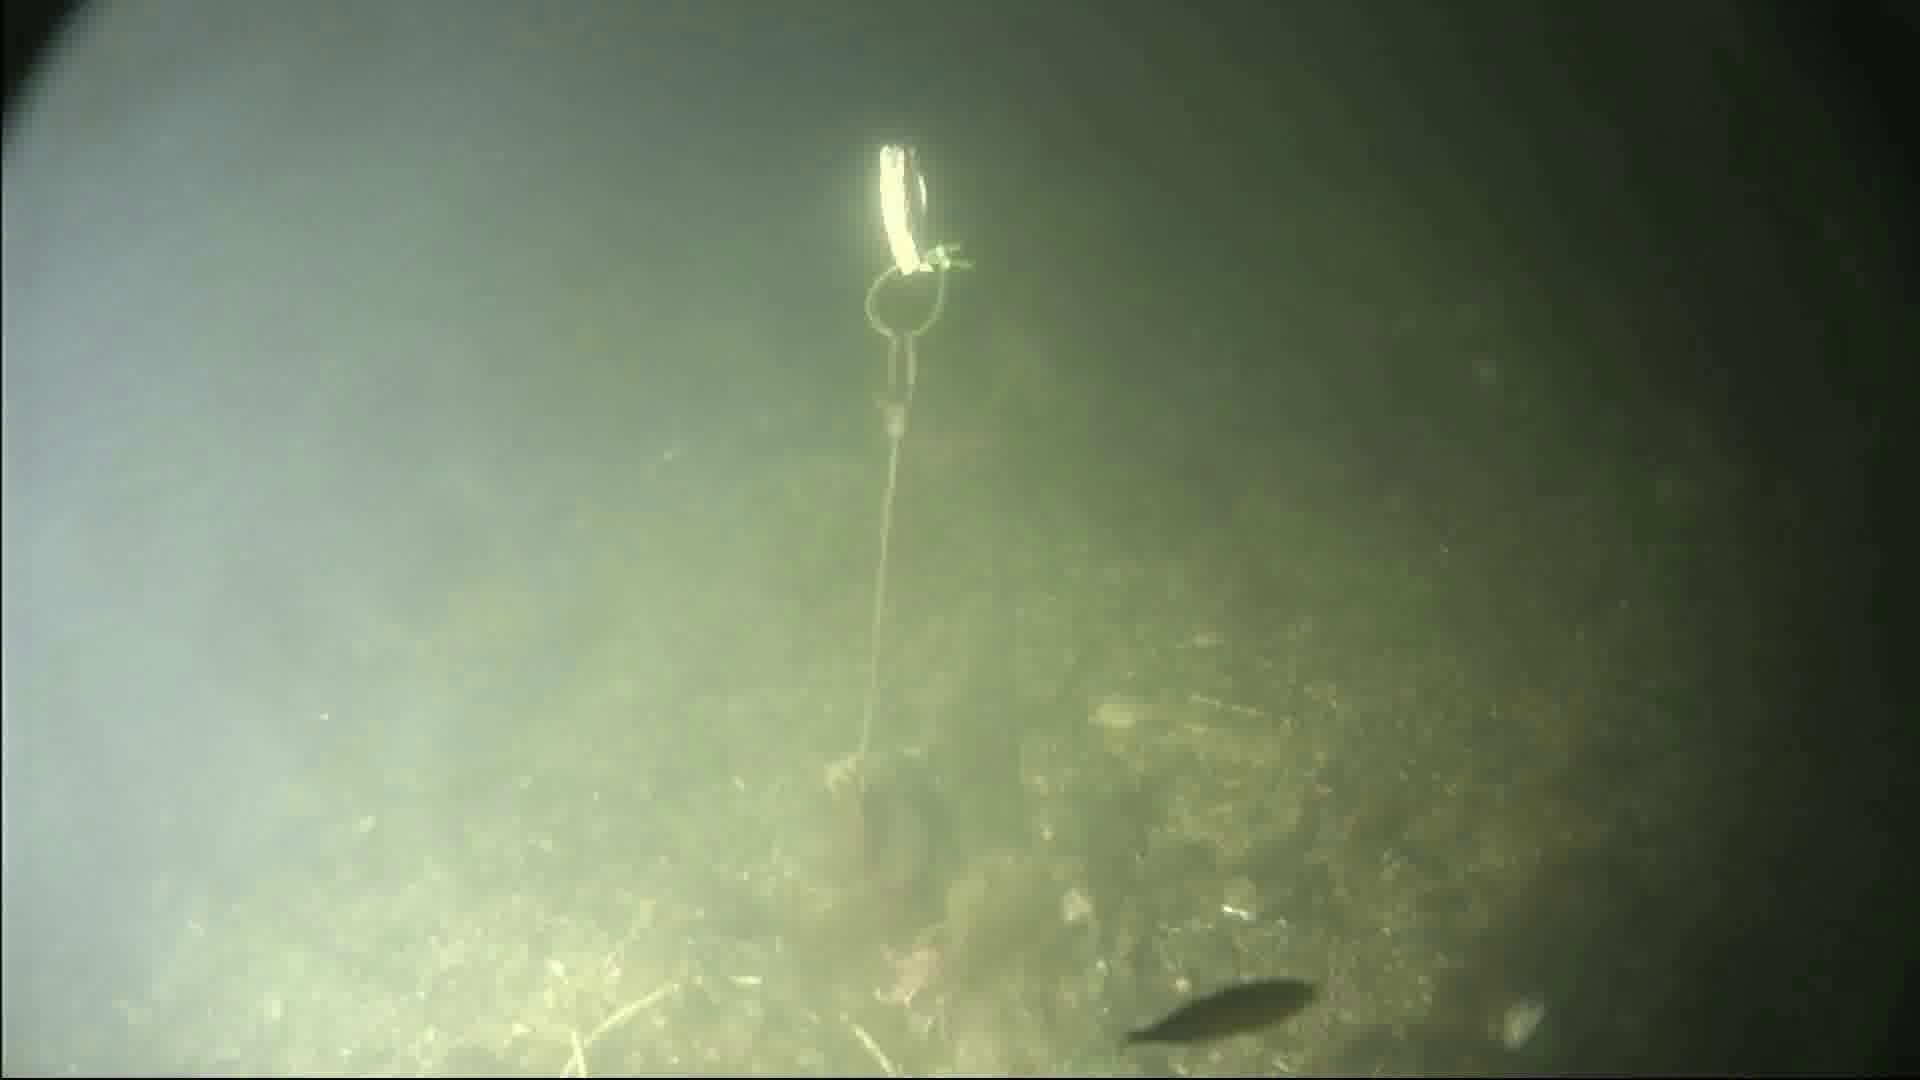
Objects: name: starfish
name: small_fish